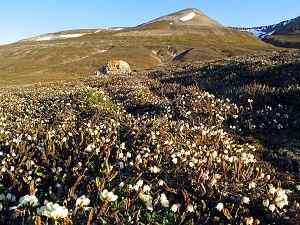
Il existe 164 espèces de plantes vasculaires dans l'archipel du Svalbard, qui se trouve dans l'Arctique norvégien, ce qui n'inclut pas les algues, les mousses et les lichens qui sont des plantes non vasculaires. Ce nombre révèle une diversité de plantes étonnamment variée pour un écosystème nordique. Elles sont toutes à croissance lente du fait du climat extrême de cette région et atteignent rarement plus d'une dizaine de centimètres.
Cassiope tetragona est une espèce du genre Cassiope appartenant à la famille des Ericaceae que l'on trouve dans les régions arctiques du nord de la Scandinavie, à l'île de Spitzberg, dans la péninsule de Taïmyr, dans les régions boréales de la Russie, de l'Alaska, du Canada et du Groenland. Elle a d'abord été décrite par Carl von Linné sous le nom d'Andromeda tetragona dans son ouvrage Flora Lapponica en 1737, puis dans Species plantarum en 1753. Elle a été intégrée avec d'autres espèces dans le nouveau genre Cassiope par David Don en 1834.